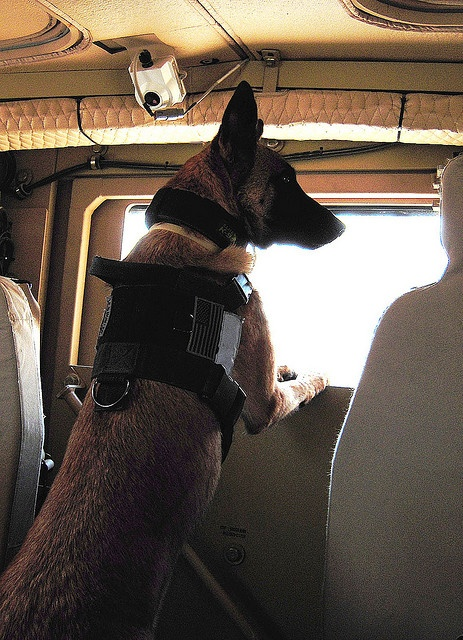
A dog in harness looking out the window of a vehicle.
A German Shepard looking out the window of a vehicle.
A dog with a harness looking out a window.
A police dog wearing his bullet proof vest.
A dog on it's back paws looking out a window